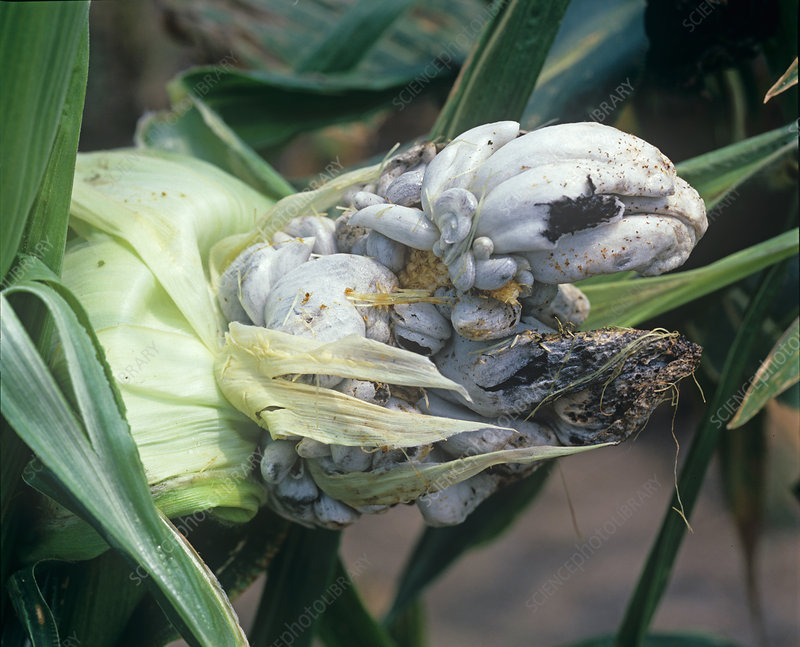
Plant: Corn
Disease: corn smut